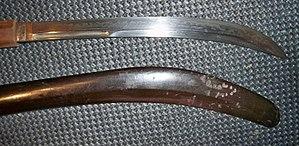
La naginata est une arme japonaise, proche du fauchard à lame courbe, utilisé pour pratiquer le naginatajutsu. Cette arme, particulièrement appréciée par les moines et pouvant atteindre jusqu'à deux mètres en longueur, était utilisée autrefois sur les champs de bataille pour couper les jarrets des chevaux. C'était une arme également efficace dans le combat à mi-distance contre un guerrier à pied.